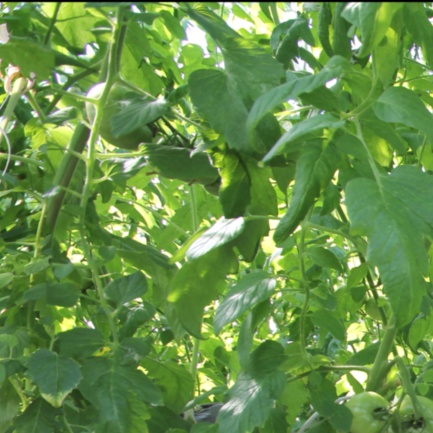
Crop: tomato